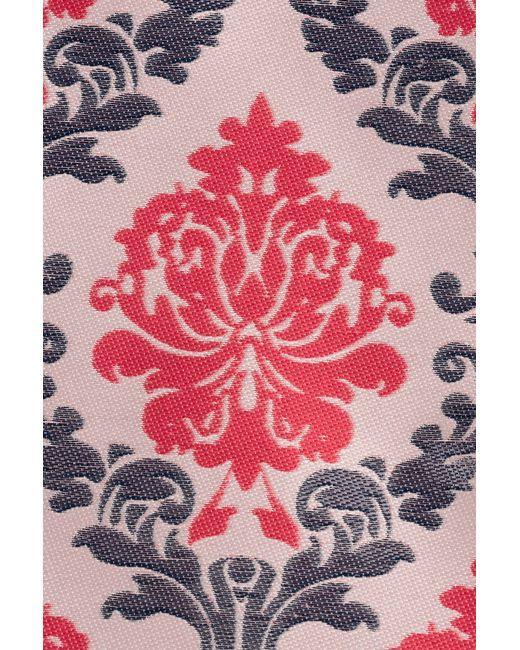
Crested entwarf rote schwarze und rosa Kleidung